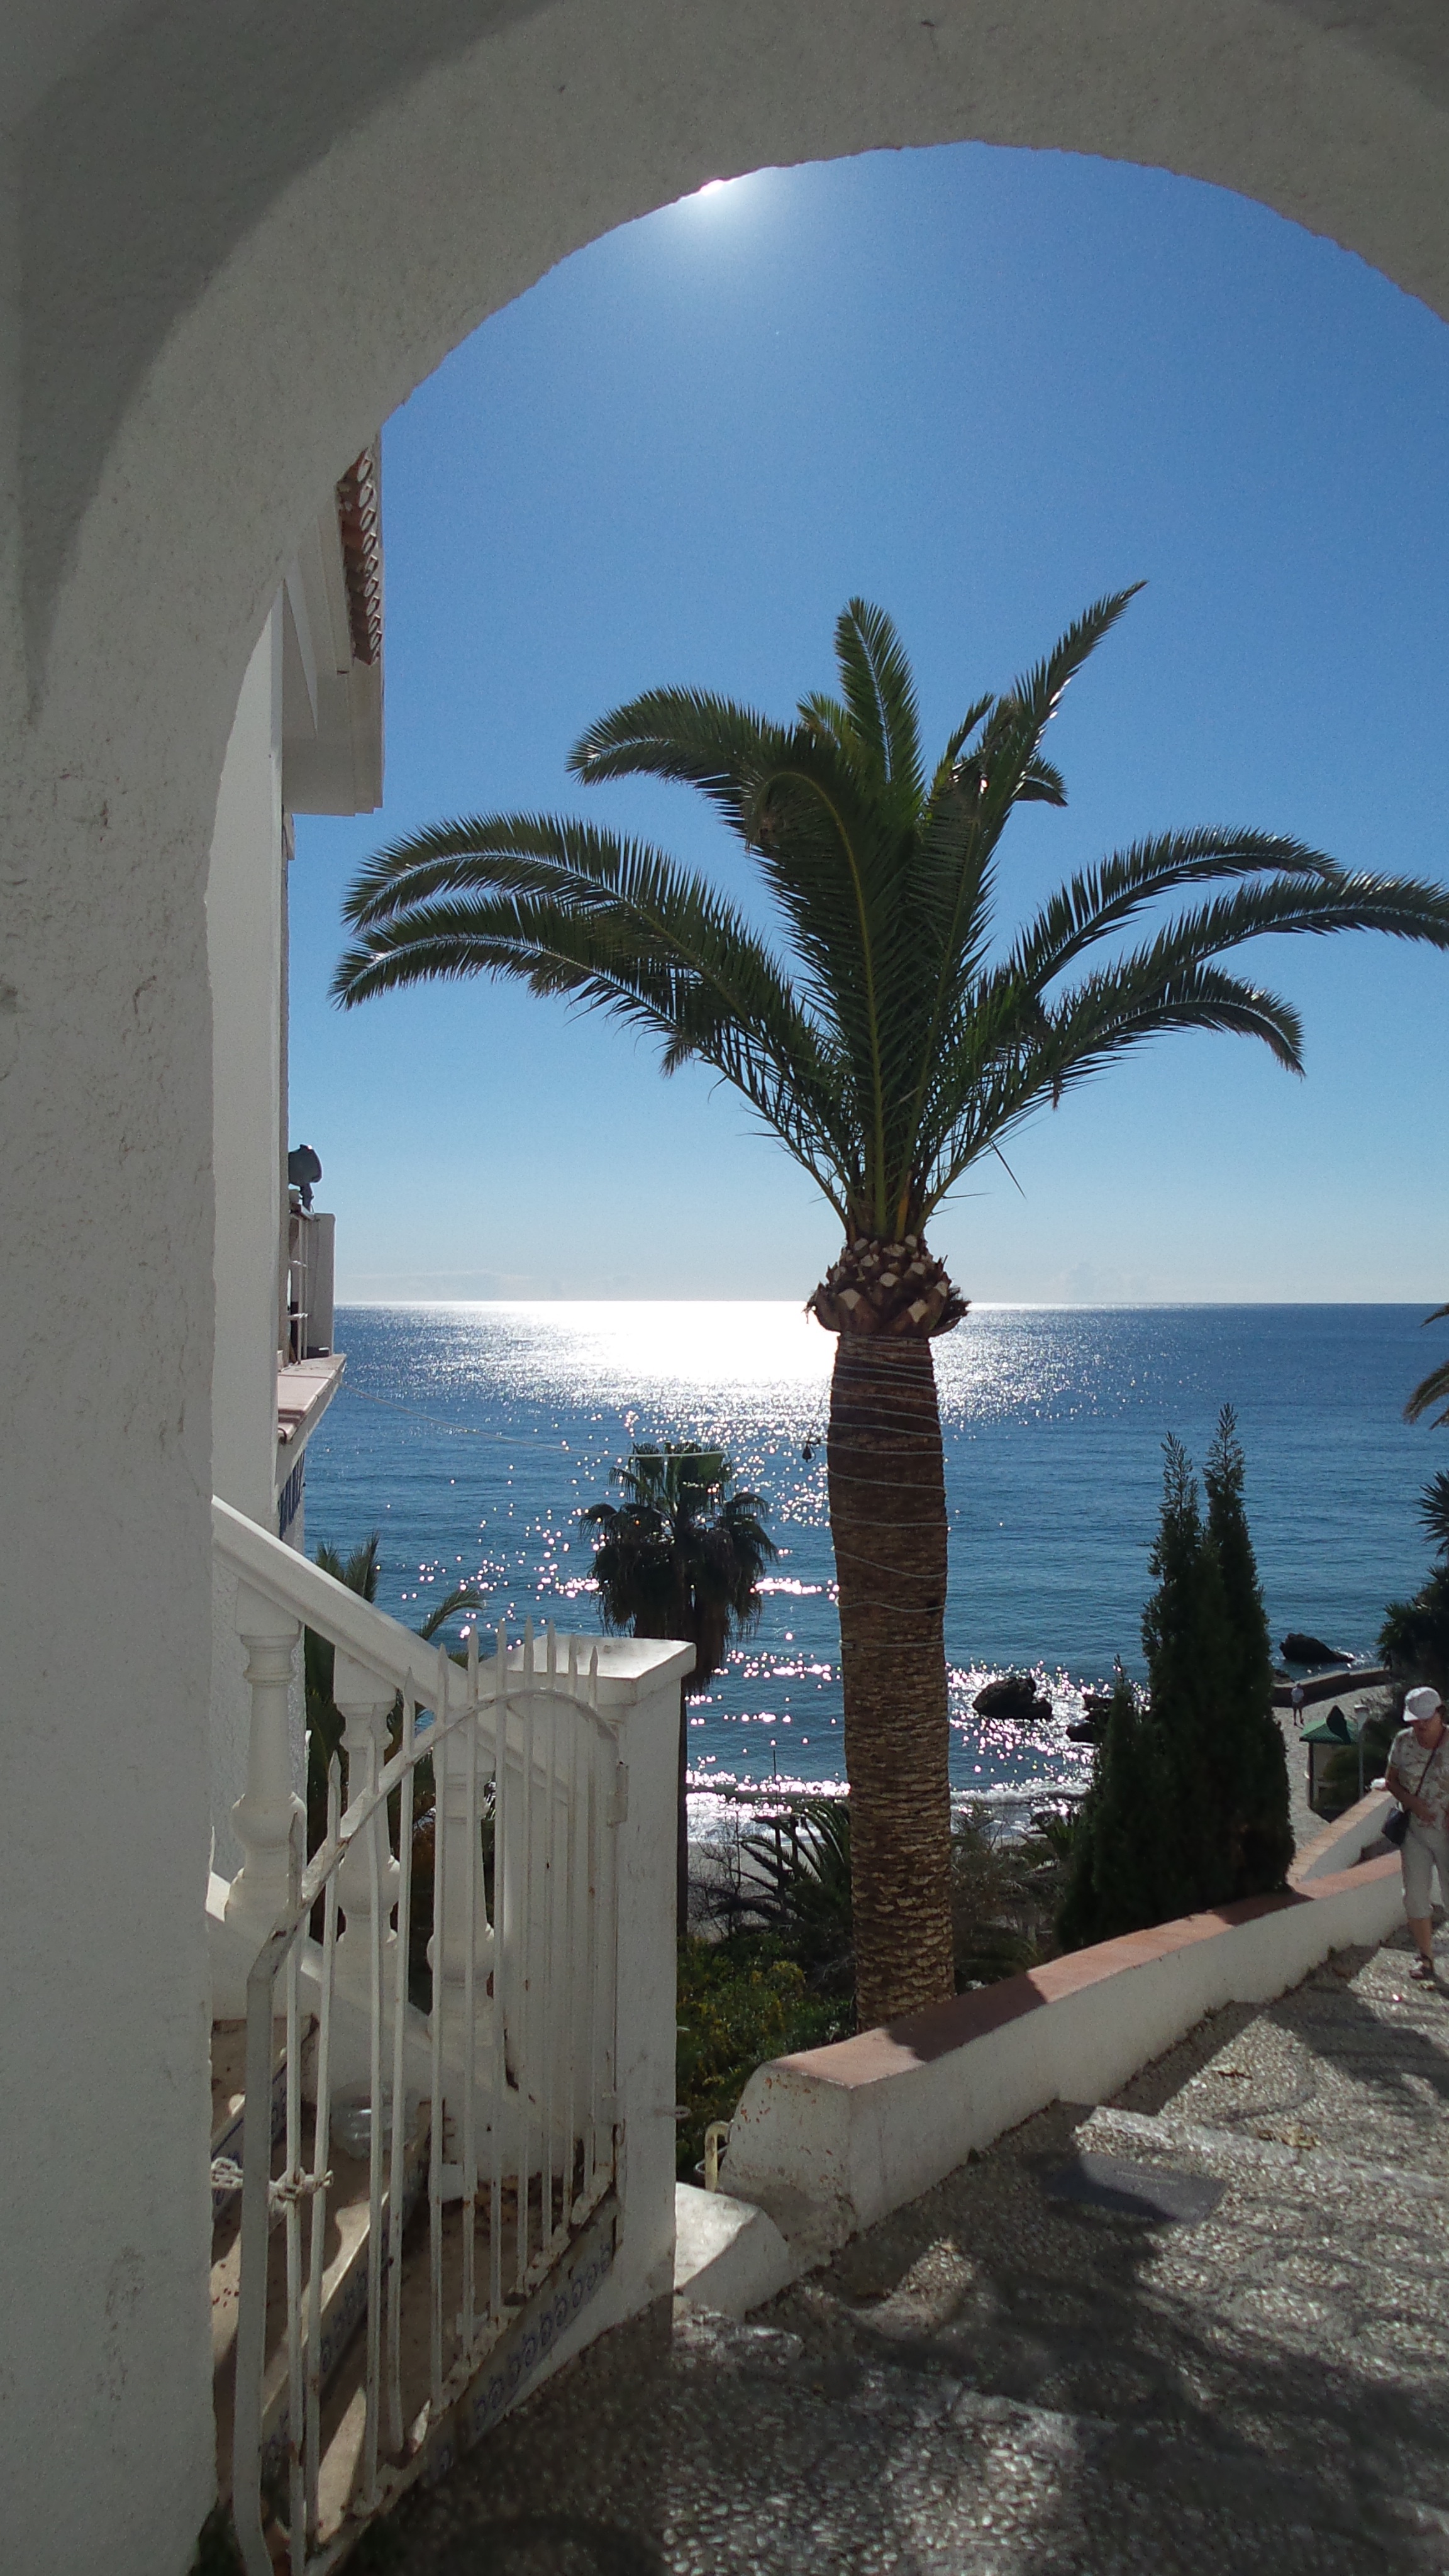
beach, sea, coast, tree, ocean, plant, house, flower, vacation, arch, blue, woody plant, arecales, palm family